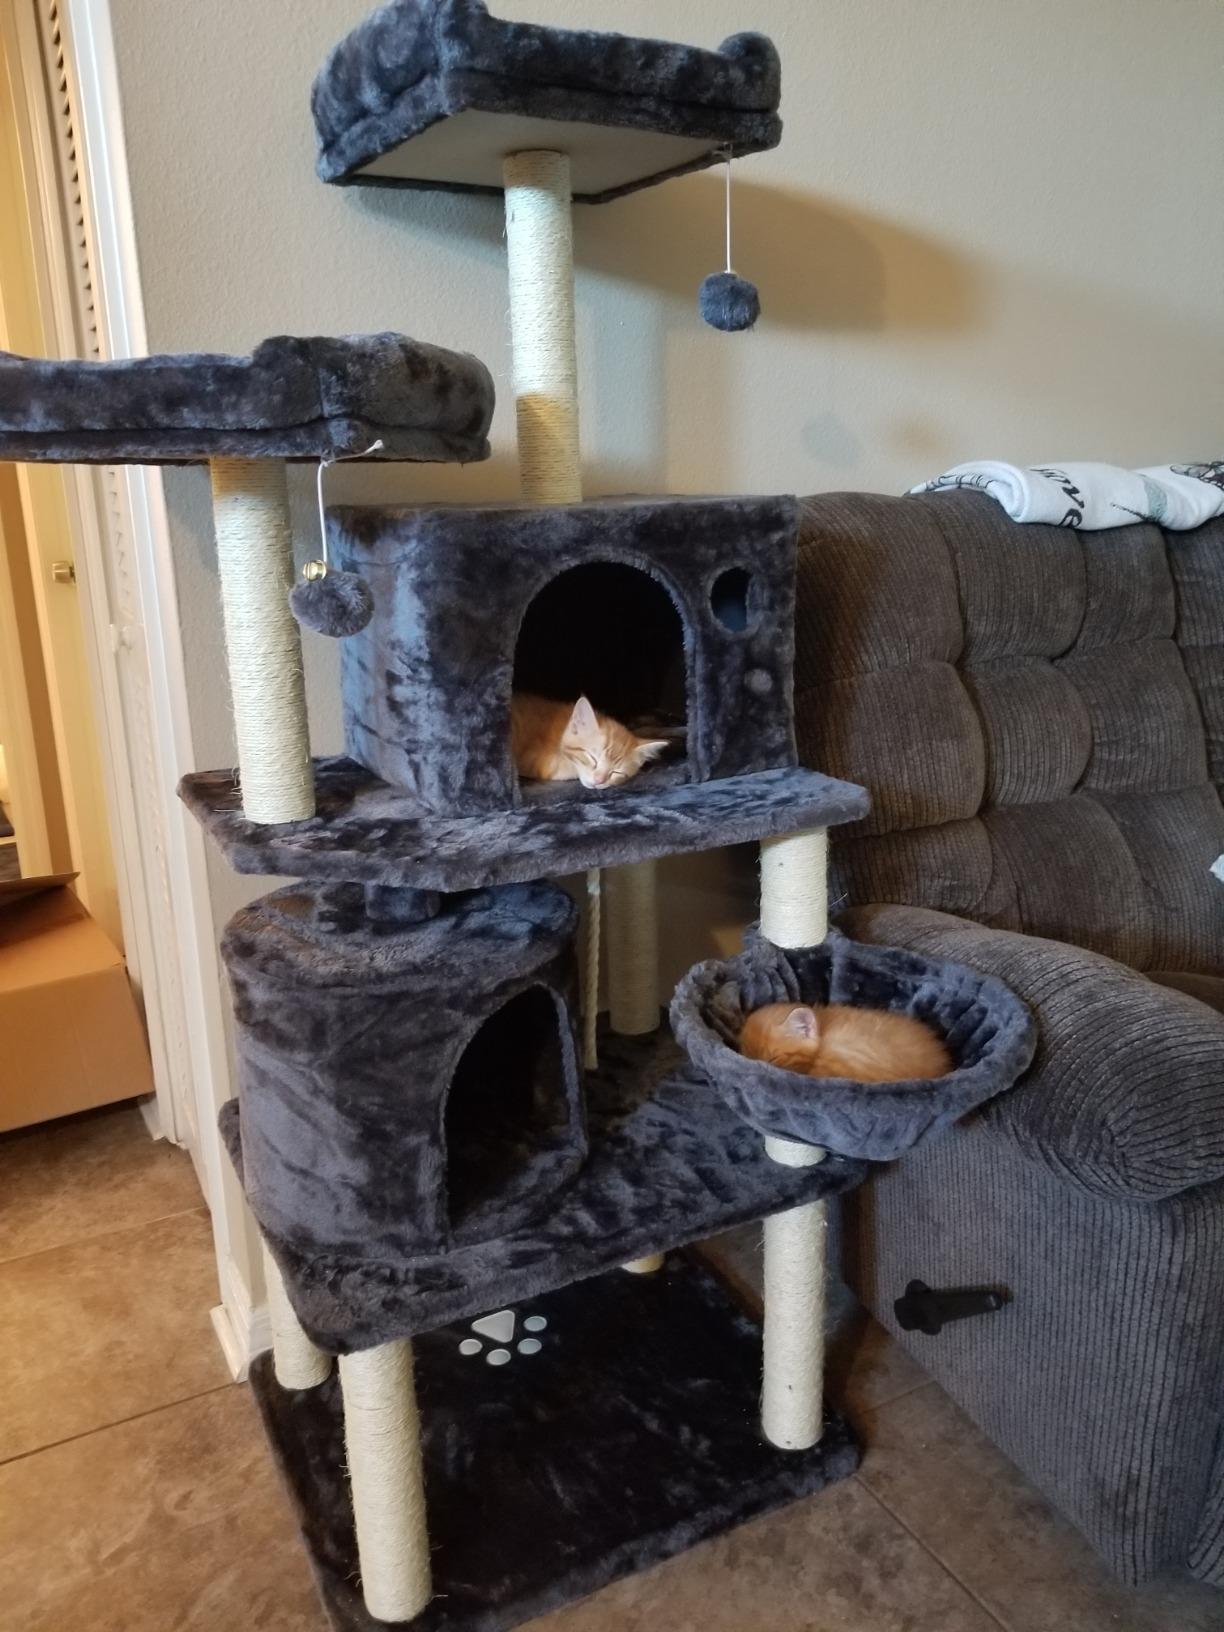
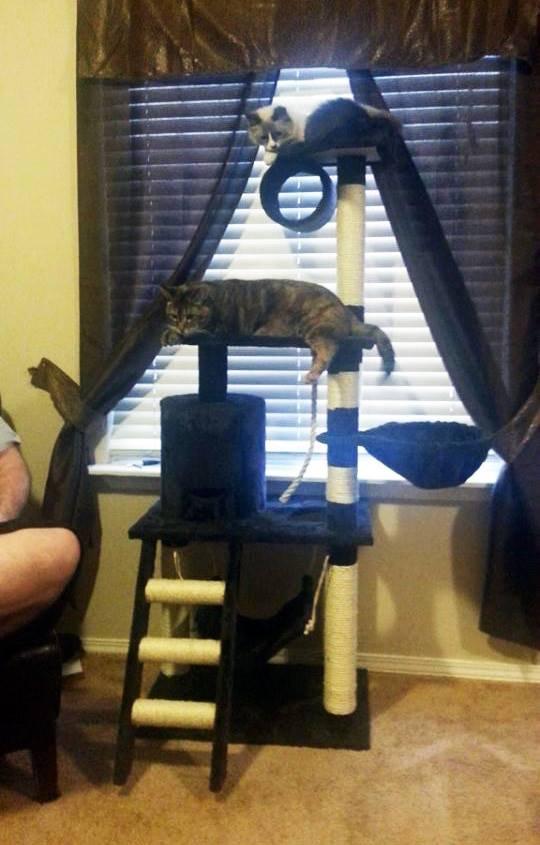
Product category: items_cat tree
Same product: no